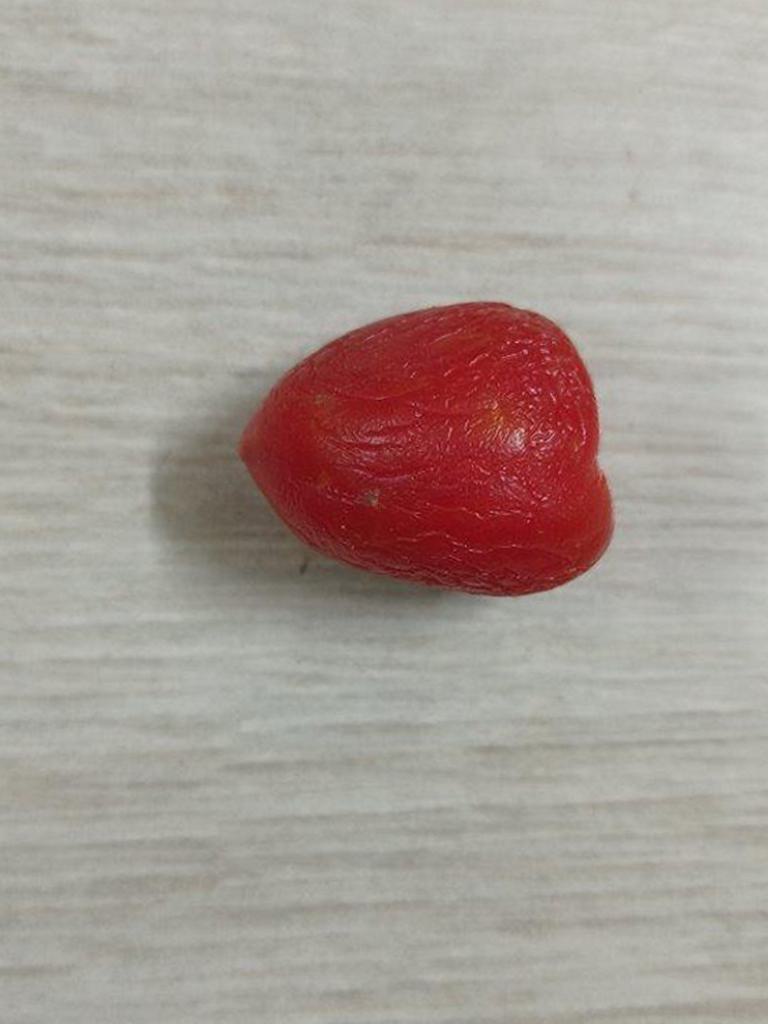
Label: Rotten